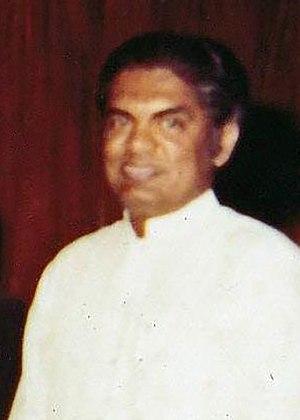
Lalith Athulathmudali, né le 26 novembre 1936 à Colombo et mort le 23 avril 1993 à Colombo est un homme politique sri-lankais, mort assassiné.